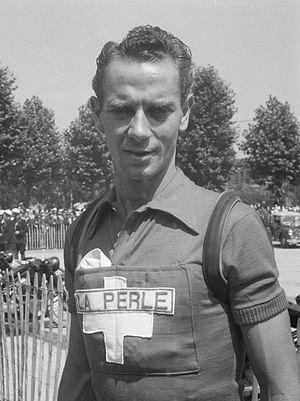
La page Tour de France à Montpellier relate le passage du Tour de France cycliste à Montpellier, commune française située dans le département de l'Hérault en région Occitanie.
Hugo Koblet, né le 21 mars 1925 à Zurich et mort le 6 novembre 1964 à Uster en Suisse, est un coureur cycliste suisse. Surnommé le « Pédaleur de charme », il est le premier non Italien vainqueur du Tour d'Italie en 1950. Il a également remporté le Tour de France l'année suivante. Professionnel de 1946 à 1958, il compte notamment à son palmarès trois succès dans le Tour de Suisse en 1950, 1953 et 1955, ainsi que le Tour de Romandie 1953 et un total de douze victoires d'étape dans un grand tour. Champion de Suisse sur route en 1955, Hugo Koblet est également un excellent coureur sur piste : médaillé de bronze du championnat du monde de poursuite en 1947, puis d'argent en 1951 et 1954, il obtient huit titres consécutifs de champion de Suisse de la discipline entre 1947 et 1954.